Alfred Morris (American football)

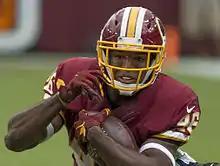
Morris in 2015

Morris remained the starter for the Redskins, splitting carries with rookie Matt Jones and Chris Thompson. The Redskins' rushing scheme in their offense was noticeably poor causing Morris's statistics to be particularly lower compared to his past seasons. On September 13, 2015, Morris ran for a season-high 121 yards on 25 carries against the Miami Dolphins. During the game, Morris was tackled by Ndamukong Suh after a nine-yard gain, and as Suh got up it appeared that he kicked Morris's helmet off, causing major controversy in Suh's first game as a Dolphin. On November 15, 2015, Morris ran for 92 yards on 15 carries against the New Orleans Saints. On November 29, 2015, Morris ran for 78 yards on 23 carries against the New York Giants. On December 13, 2015, Morris scored his first and only touchdown of the season against the Chicago Bears. On January 3, 2016, Morris ran for 100 yards on 19 carries against the Dallas Cowboys. On January 10, 2016, Morris ran for 50 yards on 11 carries in the loss to the Green Bay Packers.